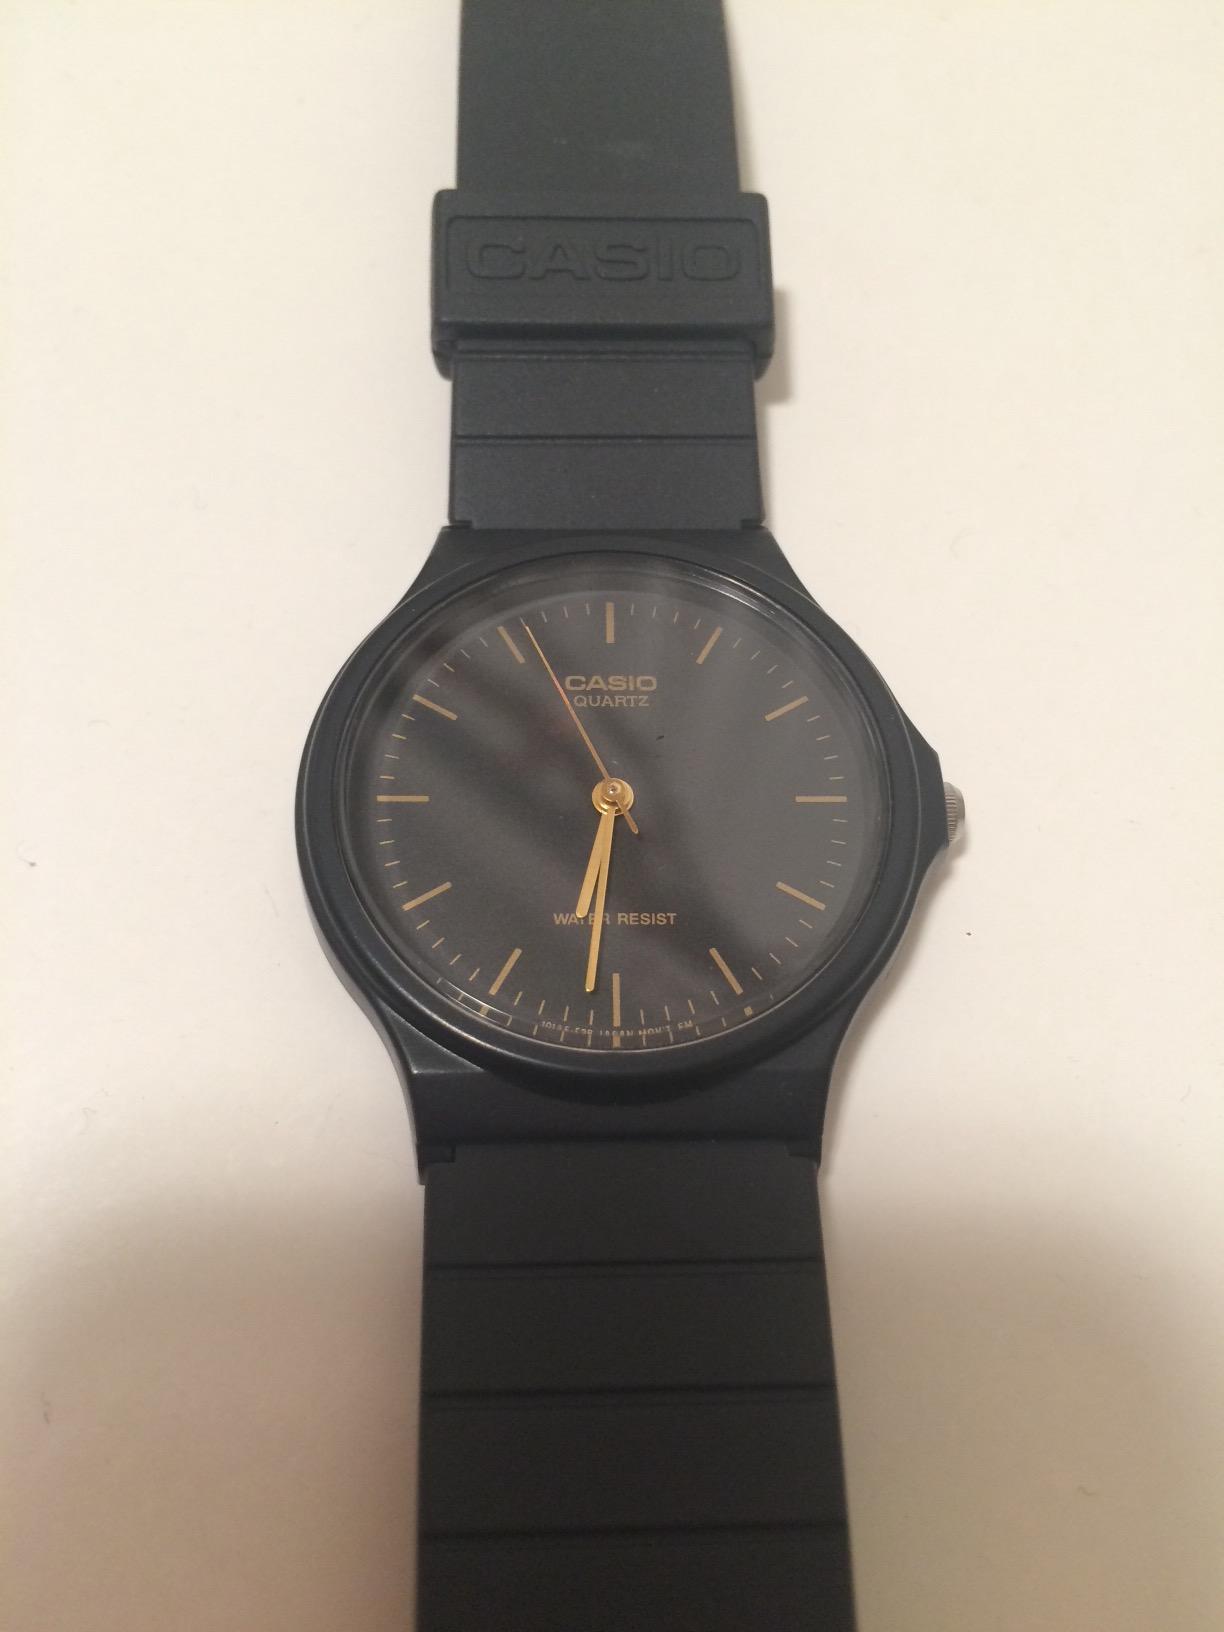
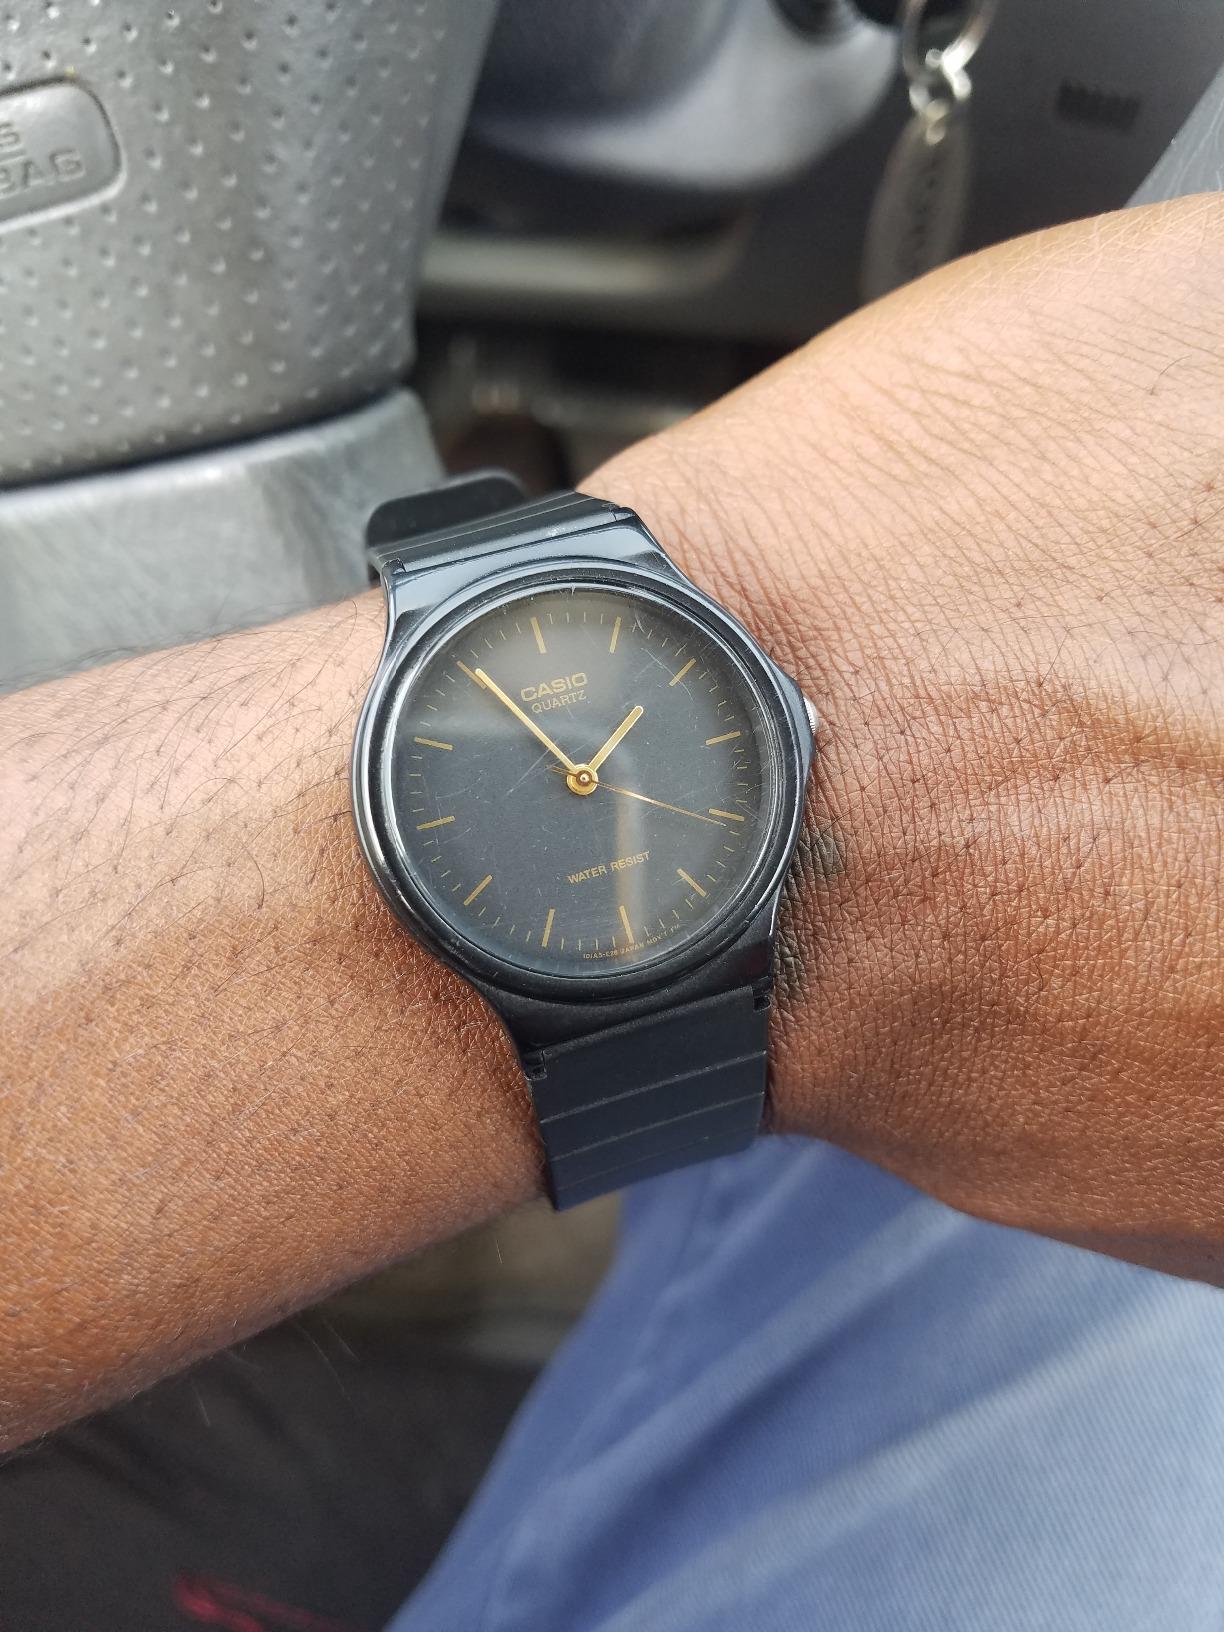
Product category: accessories_watch
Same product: yes